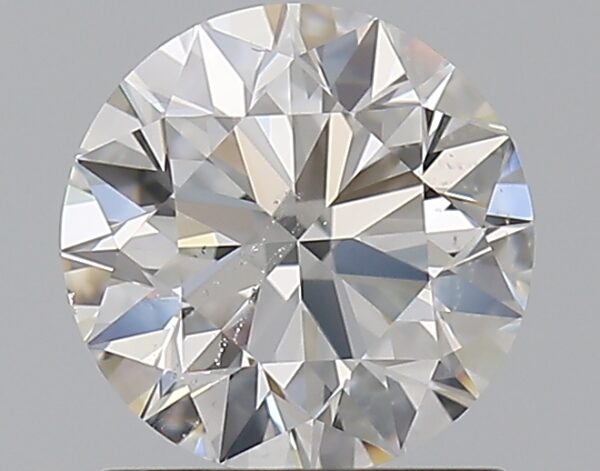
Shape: round
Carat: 1
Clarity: SI2
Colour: D
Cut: EX
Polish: EX
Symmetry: EX
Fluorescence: ST
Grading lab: GIA
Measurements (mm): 6.34 x 6.38 x 3.97